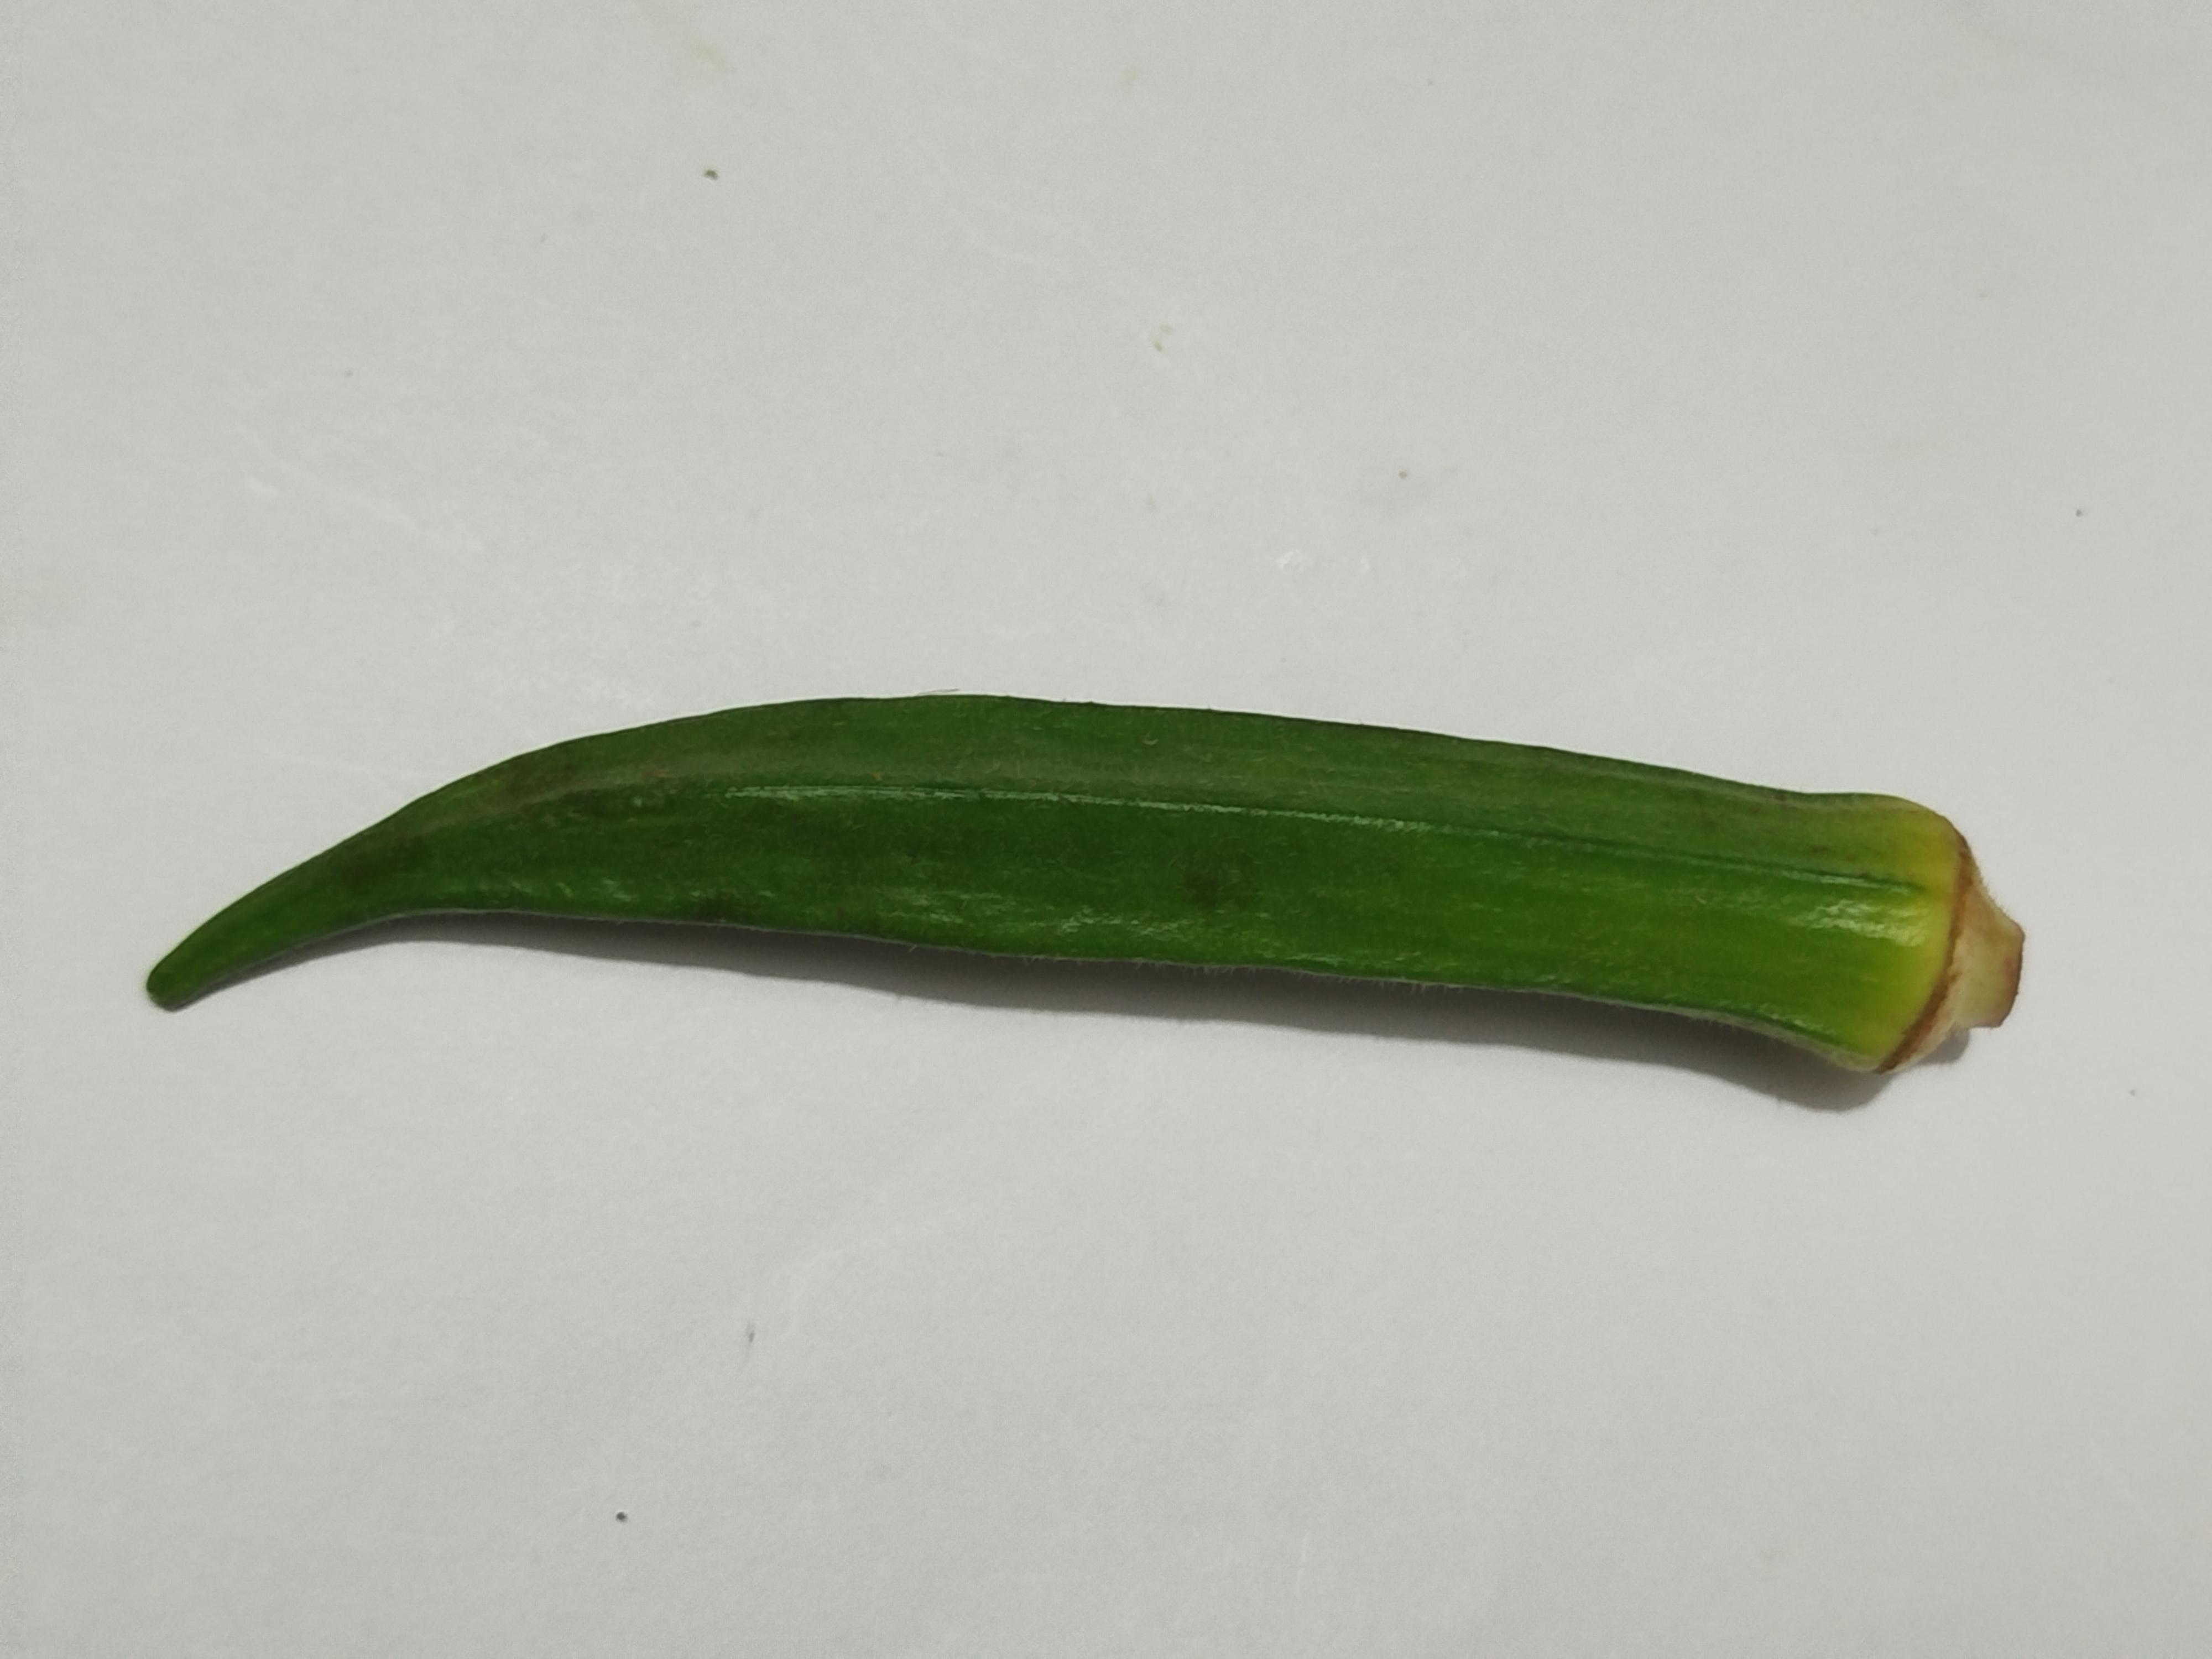
Label: Ladies finger